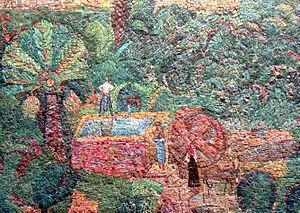
Nahum Gutman ou Nachum Gutman hébreu : נחום גוטמן), né le 15 octobre 1898 et mort le 28 novembre 1980, est un peintre, sculpteur et auteur israélien.